Salted fish

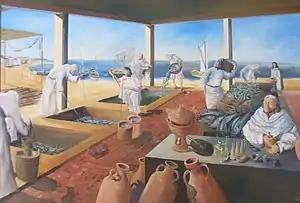
Reconstruction of the Roman fish-salting plant at Neapolis in present day Tunisia

Salted fish, such as kippered herring or dried and salted cod, is fish cured with dry salt and thus preserved for later eating. Drying or salting, either with dry salt or with brine, was the only widely available method of preserving fish until the 19th century. Dried fish and salted fish (or fish both dried and salted) are a staple of diets in the Azores, Caribbean, West Africa, North Africa, South Asia, Southeast Asia, Southern China, Scandinavia, parts of Canada including Newfoundland, coastal Russia, and in the Arctic. Like other salt-cured meats, it provides preserved animal protein even in the absence of refrigeration.